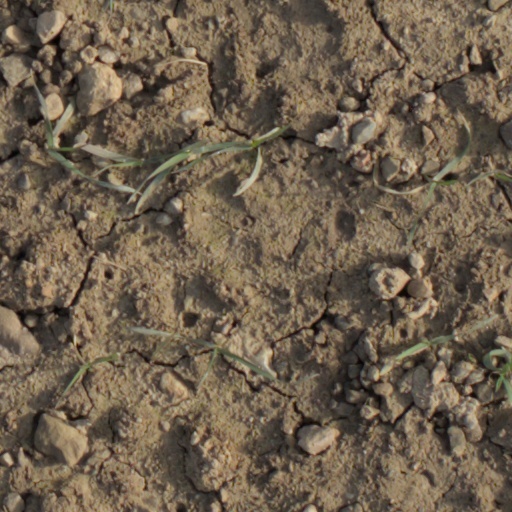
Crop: wheat